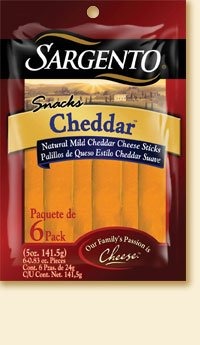
Item Name: Xikkpaa Sharp Natural Cheddar Cheese Snack Sticks, 12-Count
Value: 1.0
Unit: Count

Price: 4.94